Boxer (2018 film)

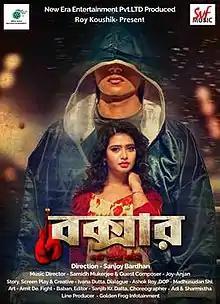
Theatrical release poster

Boxer is an Indian Bengali sports drama romantic film directed by Sanjoy Bardhan. "Boxer" is about a young boxer based in Kolkata. The film stars debutant Shikhar Srivastava and Ena Saha in the lead roles and was produced by Koushik K Roy, also known as Roy Koushik. The music was released through SVF Music.